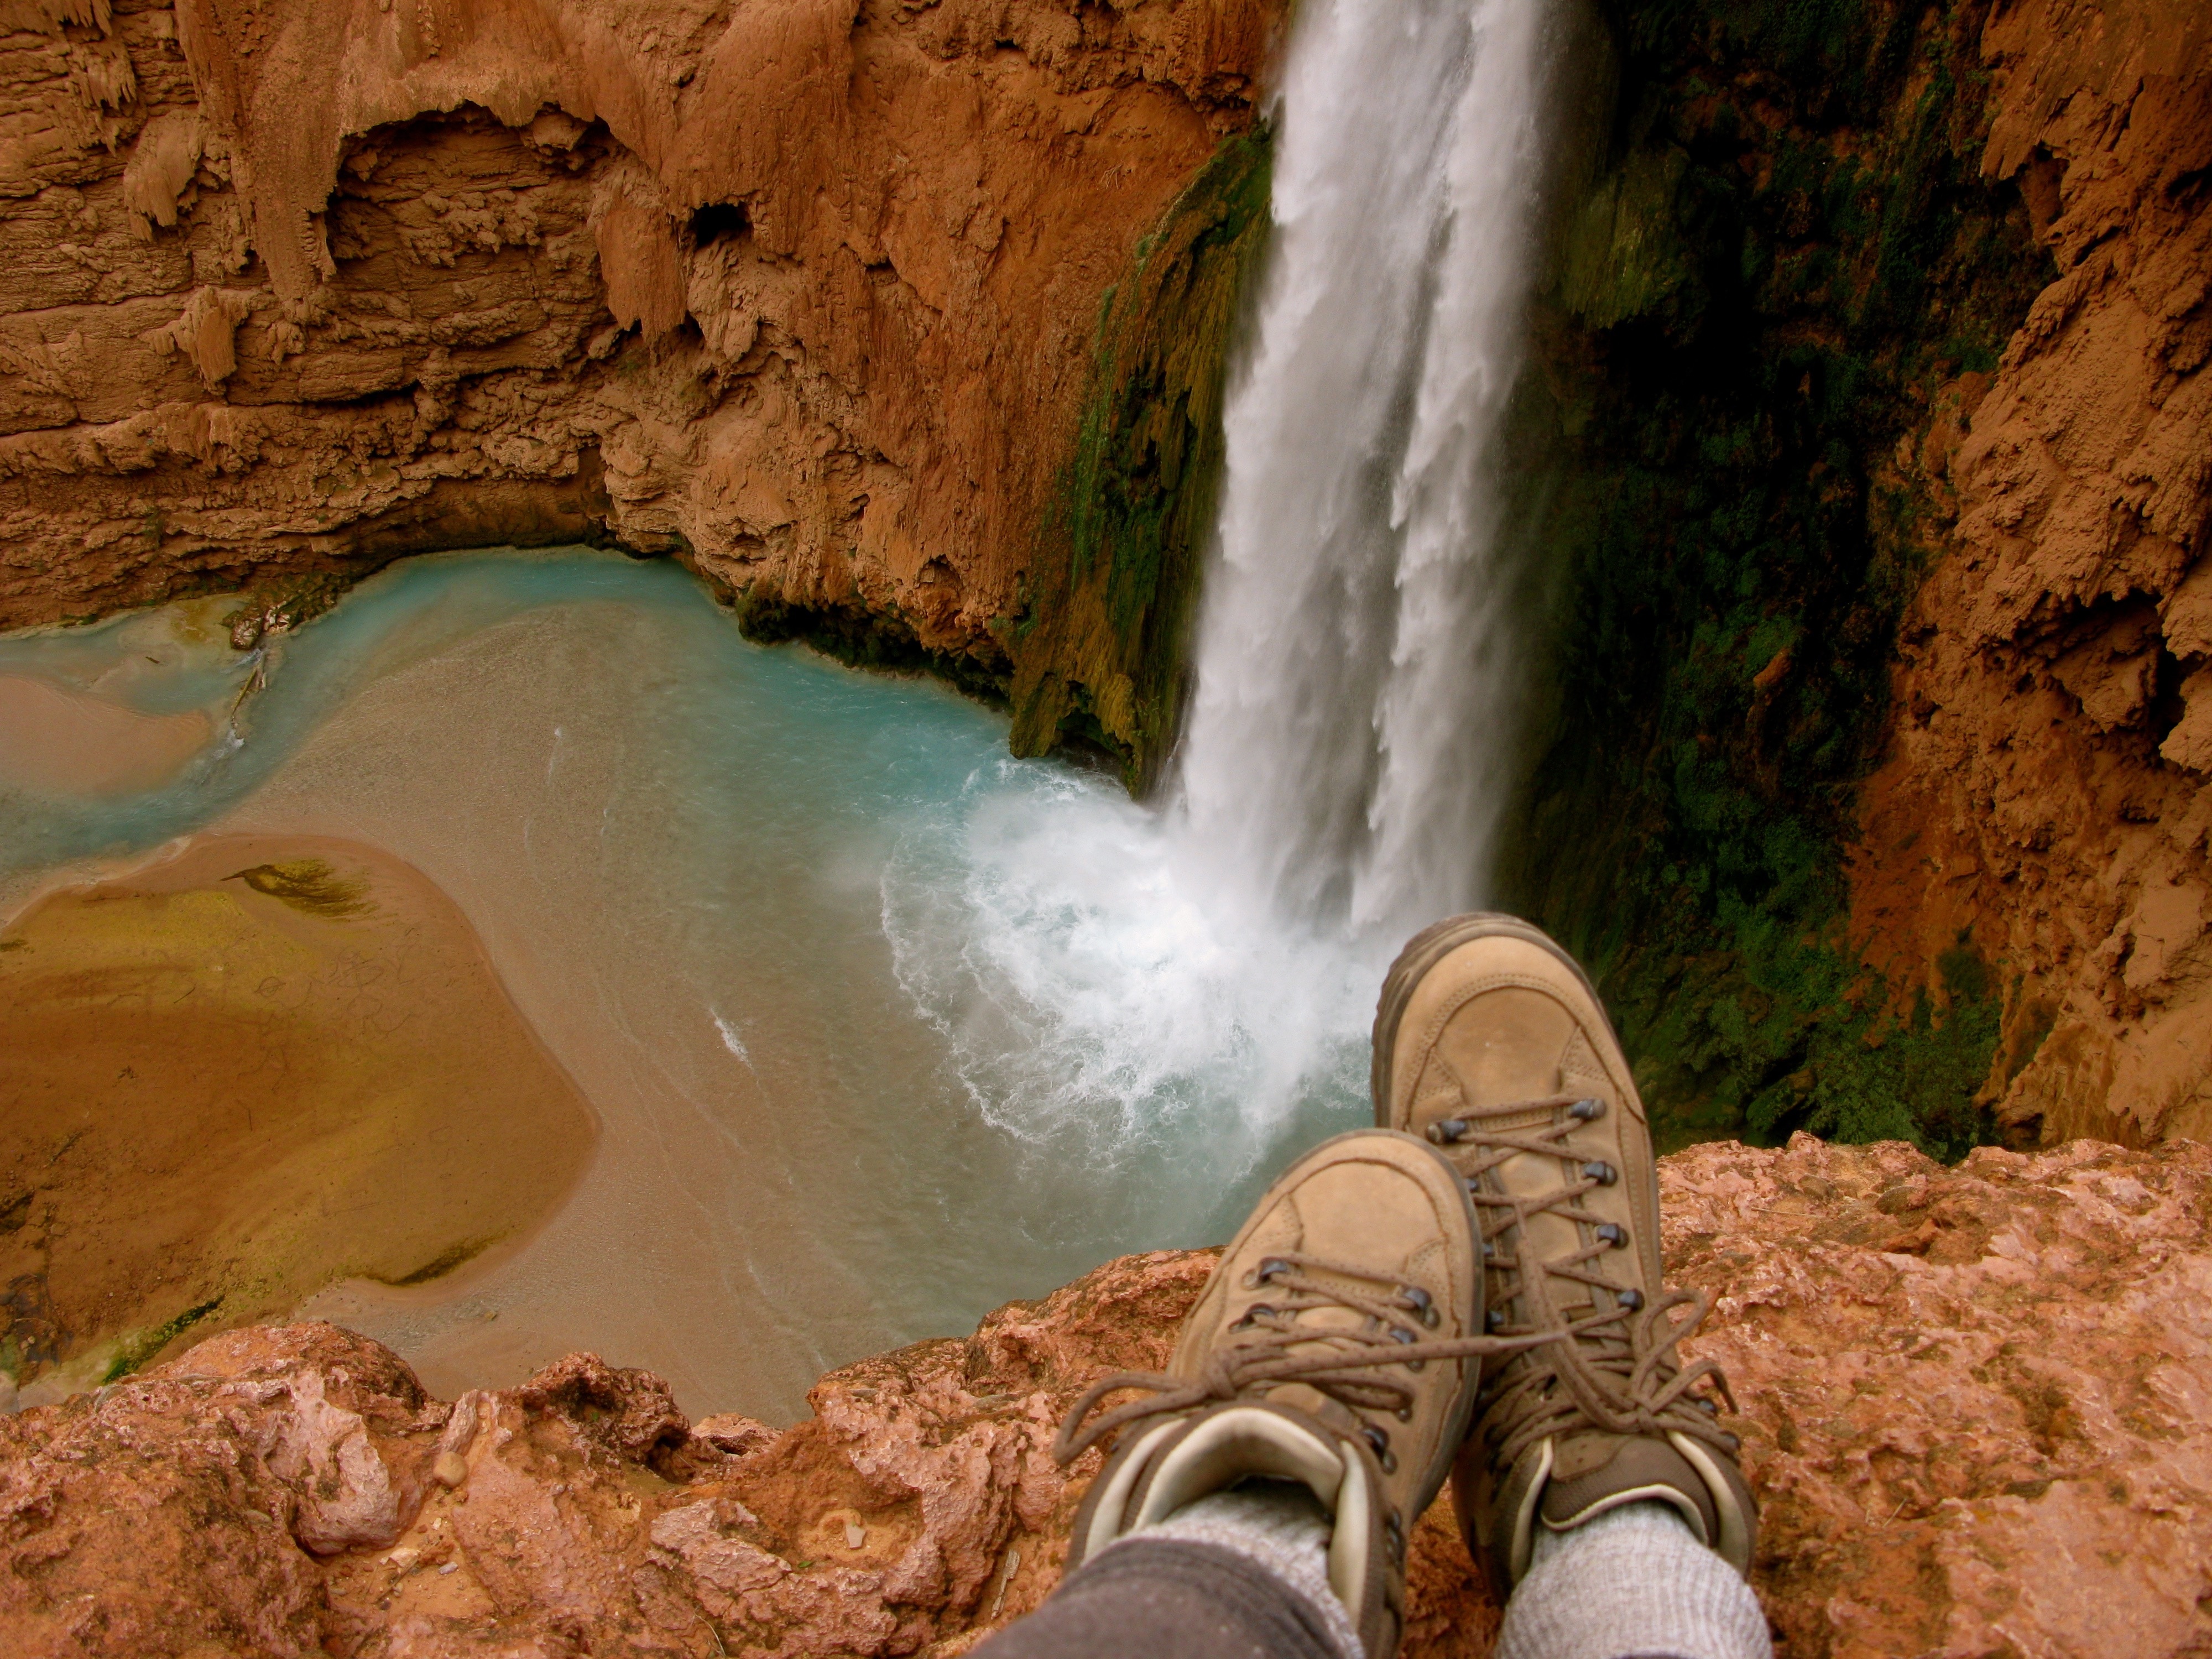
water, nature, outdoor, rock, waterfall, person, hiking, adventure, summer, vacation, travel, formation, cliff, female, young, hike, traveler, canyon, grand canyon, freedom, tourism, lifestyle, terrain, healthy, body of water, arizona, fun, geology, happy, women, trekking, boots, falls, active, water feature, wadi, landform, healthy lifestyle, outdoor activities, active lifestyle, hiking boots, healthy people